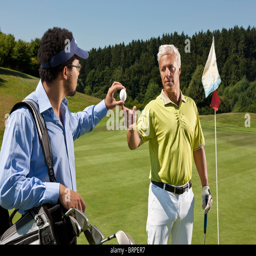
caddy gives an egg to another golfer